Cardinals created by Urban VIII

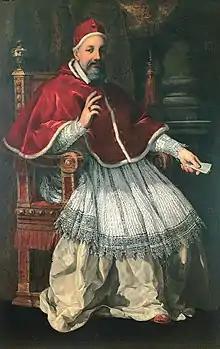
Pope Urban VIII (1568–1644)

Pope Urban VIII (r. 1623–1644) created seventy-four new cardinals in eight consistories.